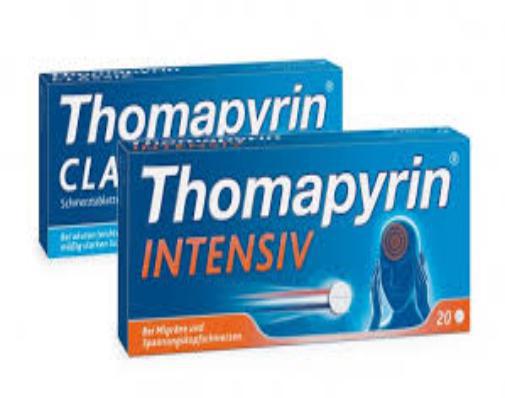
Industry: Medical